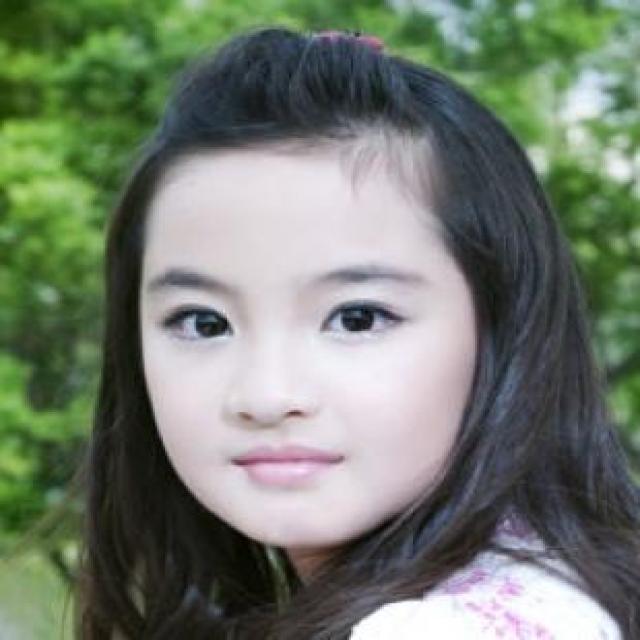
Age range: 13-20